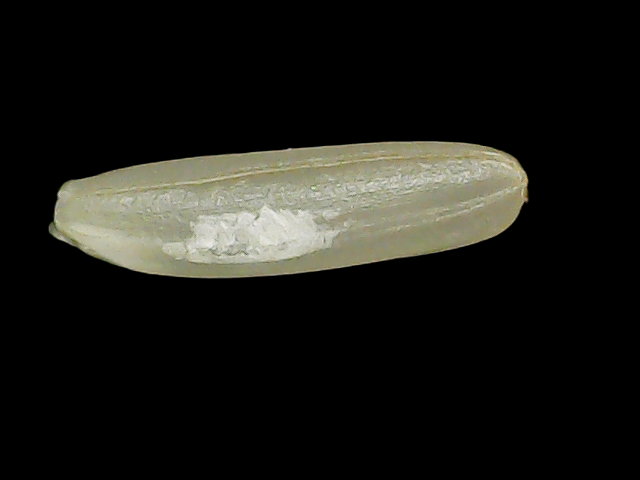
Rice variety: Binadhan21